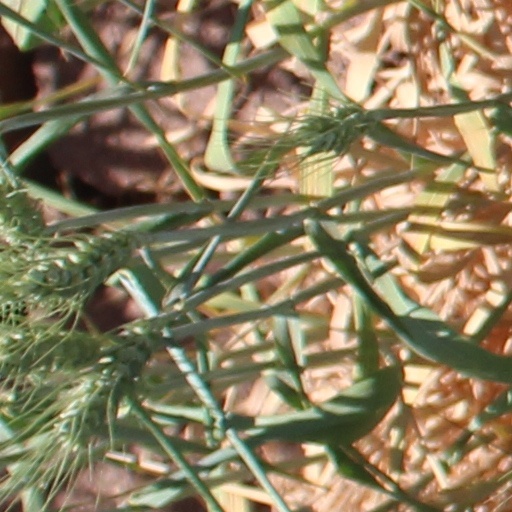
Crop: wheat